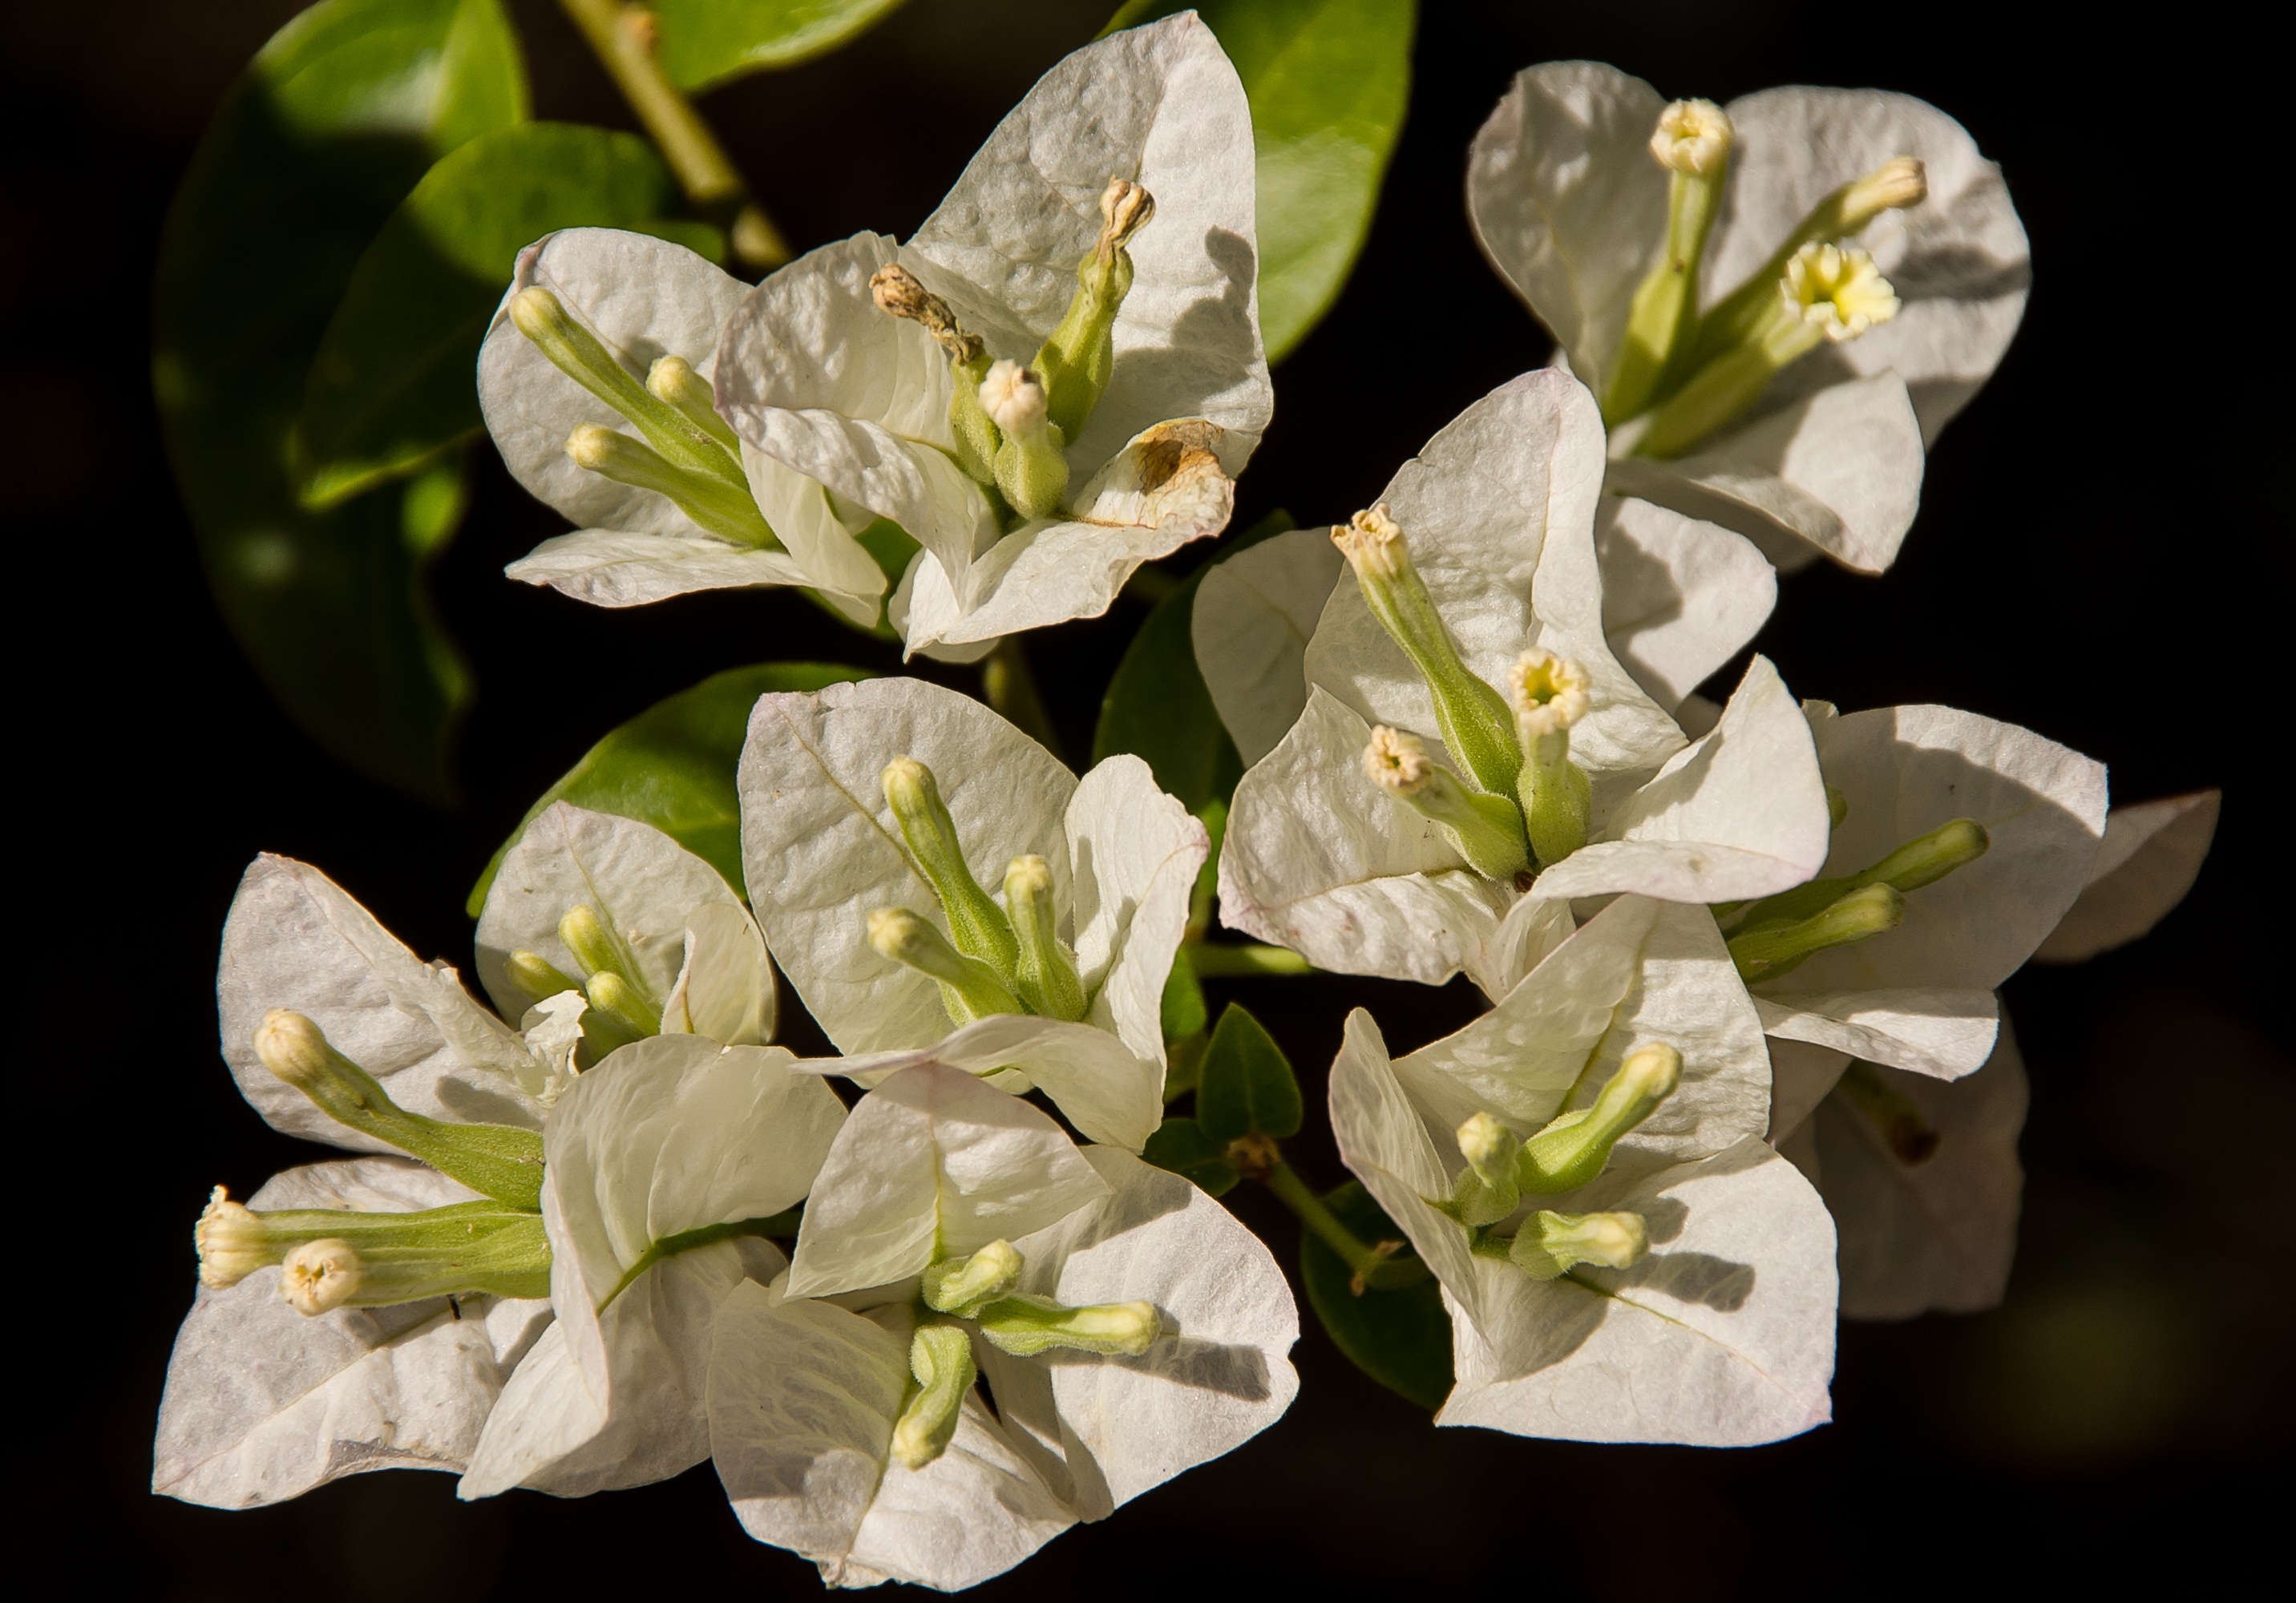
branch, blossom, plant, white, leaf, flower, petal, green, produce, botany, garden, flora, wildflower, flowers, shrub, bougainvillea, blooms, floristry, macro photography, flowering plant, floral design, sub tropical, dendrobium, land plant, flower arranging